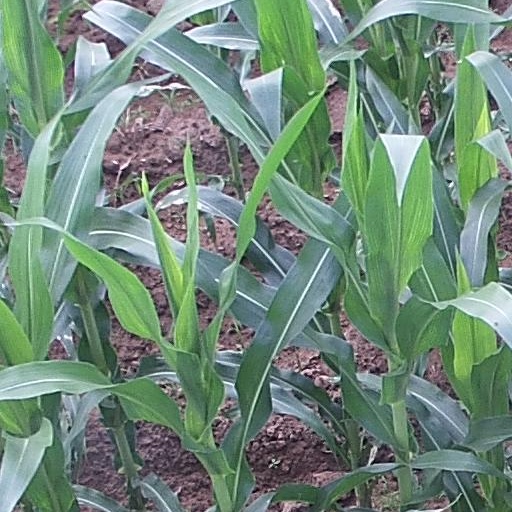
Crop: maize; corn